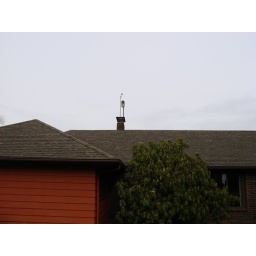
View North, water on north side of house, height 15 to 16 ft above ground level.